Exploits and Opinions of Dr. Faustroll, Pataphysician

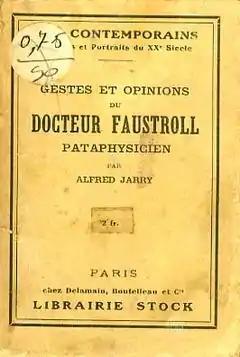

Exploits and Opinions of Dr. Faustroll, Pataphysician (original title in French: Gestes et opinions du docteur Faustroll pataphysicien : Roman néo-scientifique suivi de Spéculations) is a novel by French Symbolist author Alfred Jarry which influenced Surrealism. It features Doctor Faustroll (an allusion to Doctor Faustus), a scientist who is born in 1898 in Circassia at the age of 63, and who dies the same year at the same age.